Hendrik Pasma

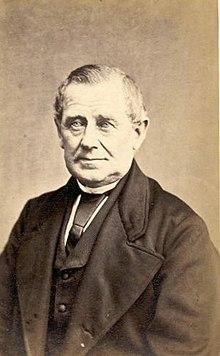
Hendrik Fzn. Pasma, 1880

Hendrik Fzn. Pasma (21 July 1813 – 5 December 1890) was a writer, farmer and politician in the province of Friesland, the Netherlands.